Korean currency

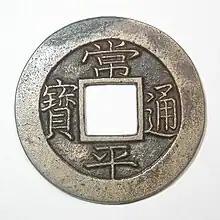
A (常平通寶) cash coin. This series was cast for over two centuries.

In 1888, shortly before the yang was introduced, a small number of coins denominated in hwan (圜) and mun (文) were minted. Even though the yang had been used in the past it was reintroduced as the main currency in 1892. One yang (兩) was subdivided into 100 fun (分 poon, pn.), making it the first Korean decimal currency.